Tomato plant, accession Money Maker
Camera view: horizontal (90 deg, fisheye); turntable rotation: 180 degrees
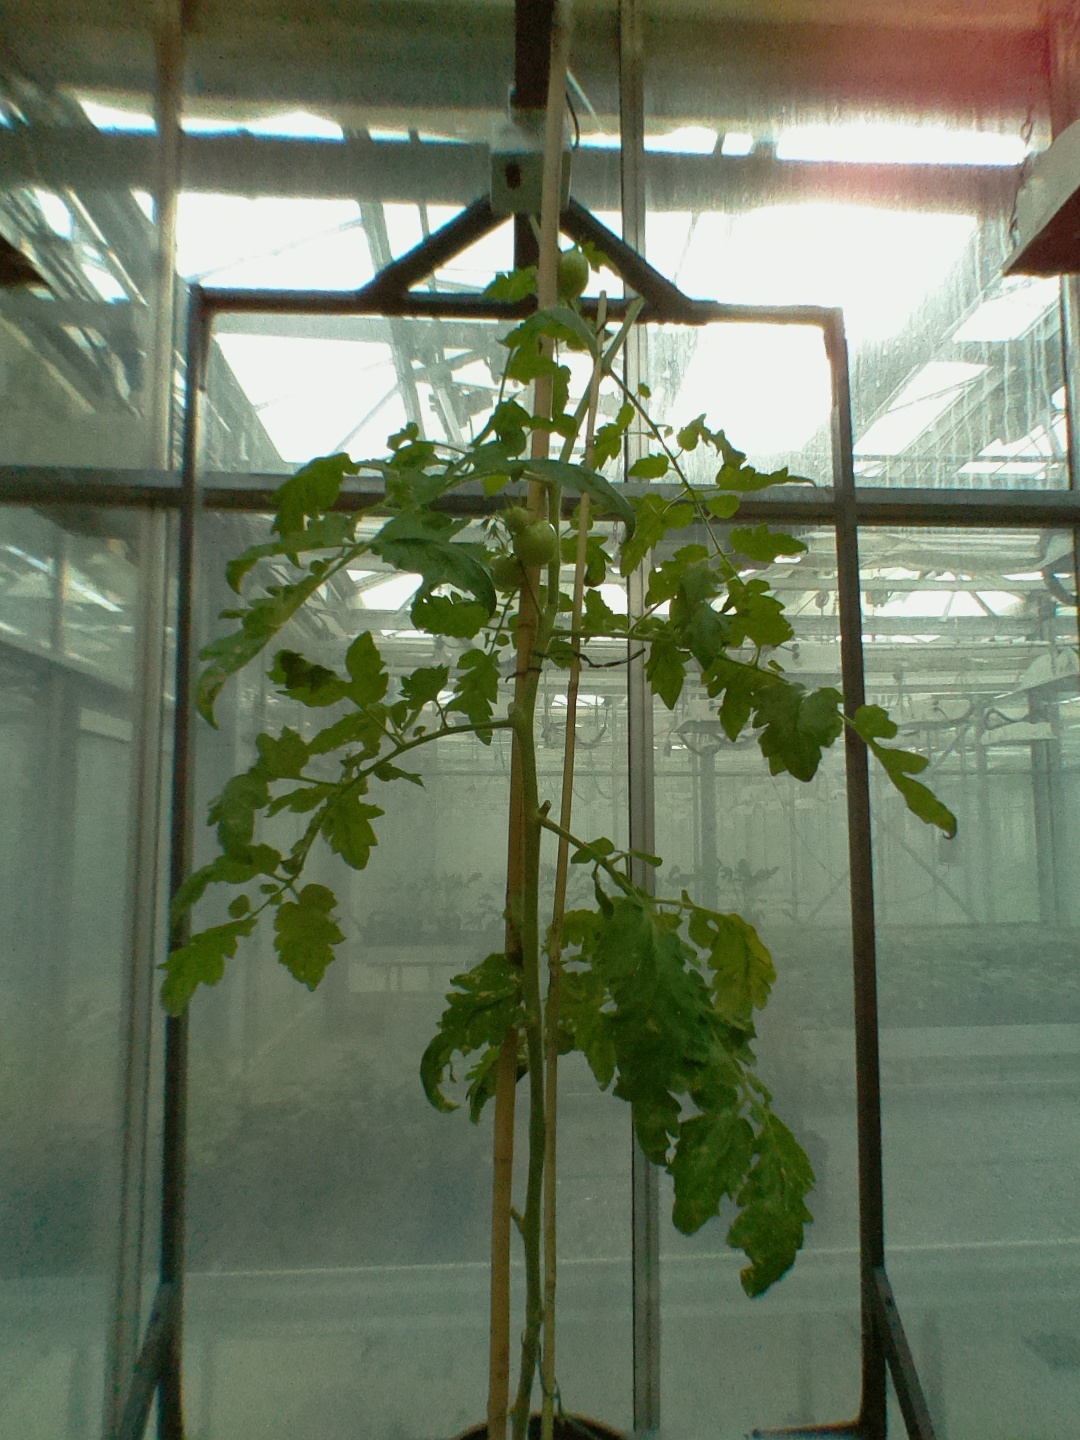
BBCH growth stage 73: 30%-40% of final fruit size